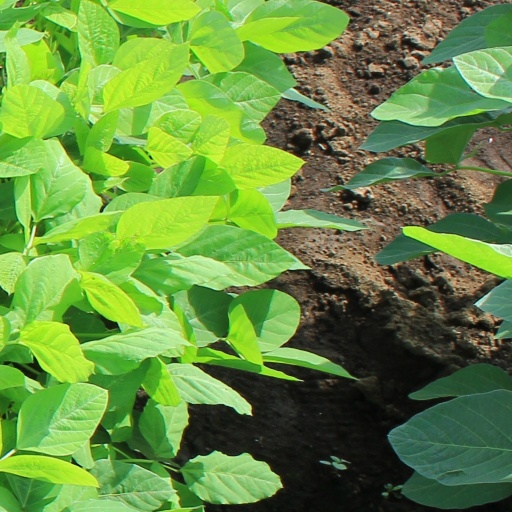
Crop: soybean